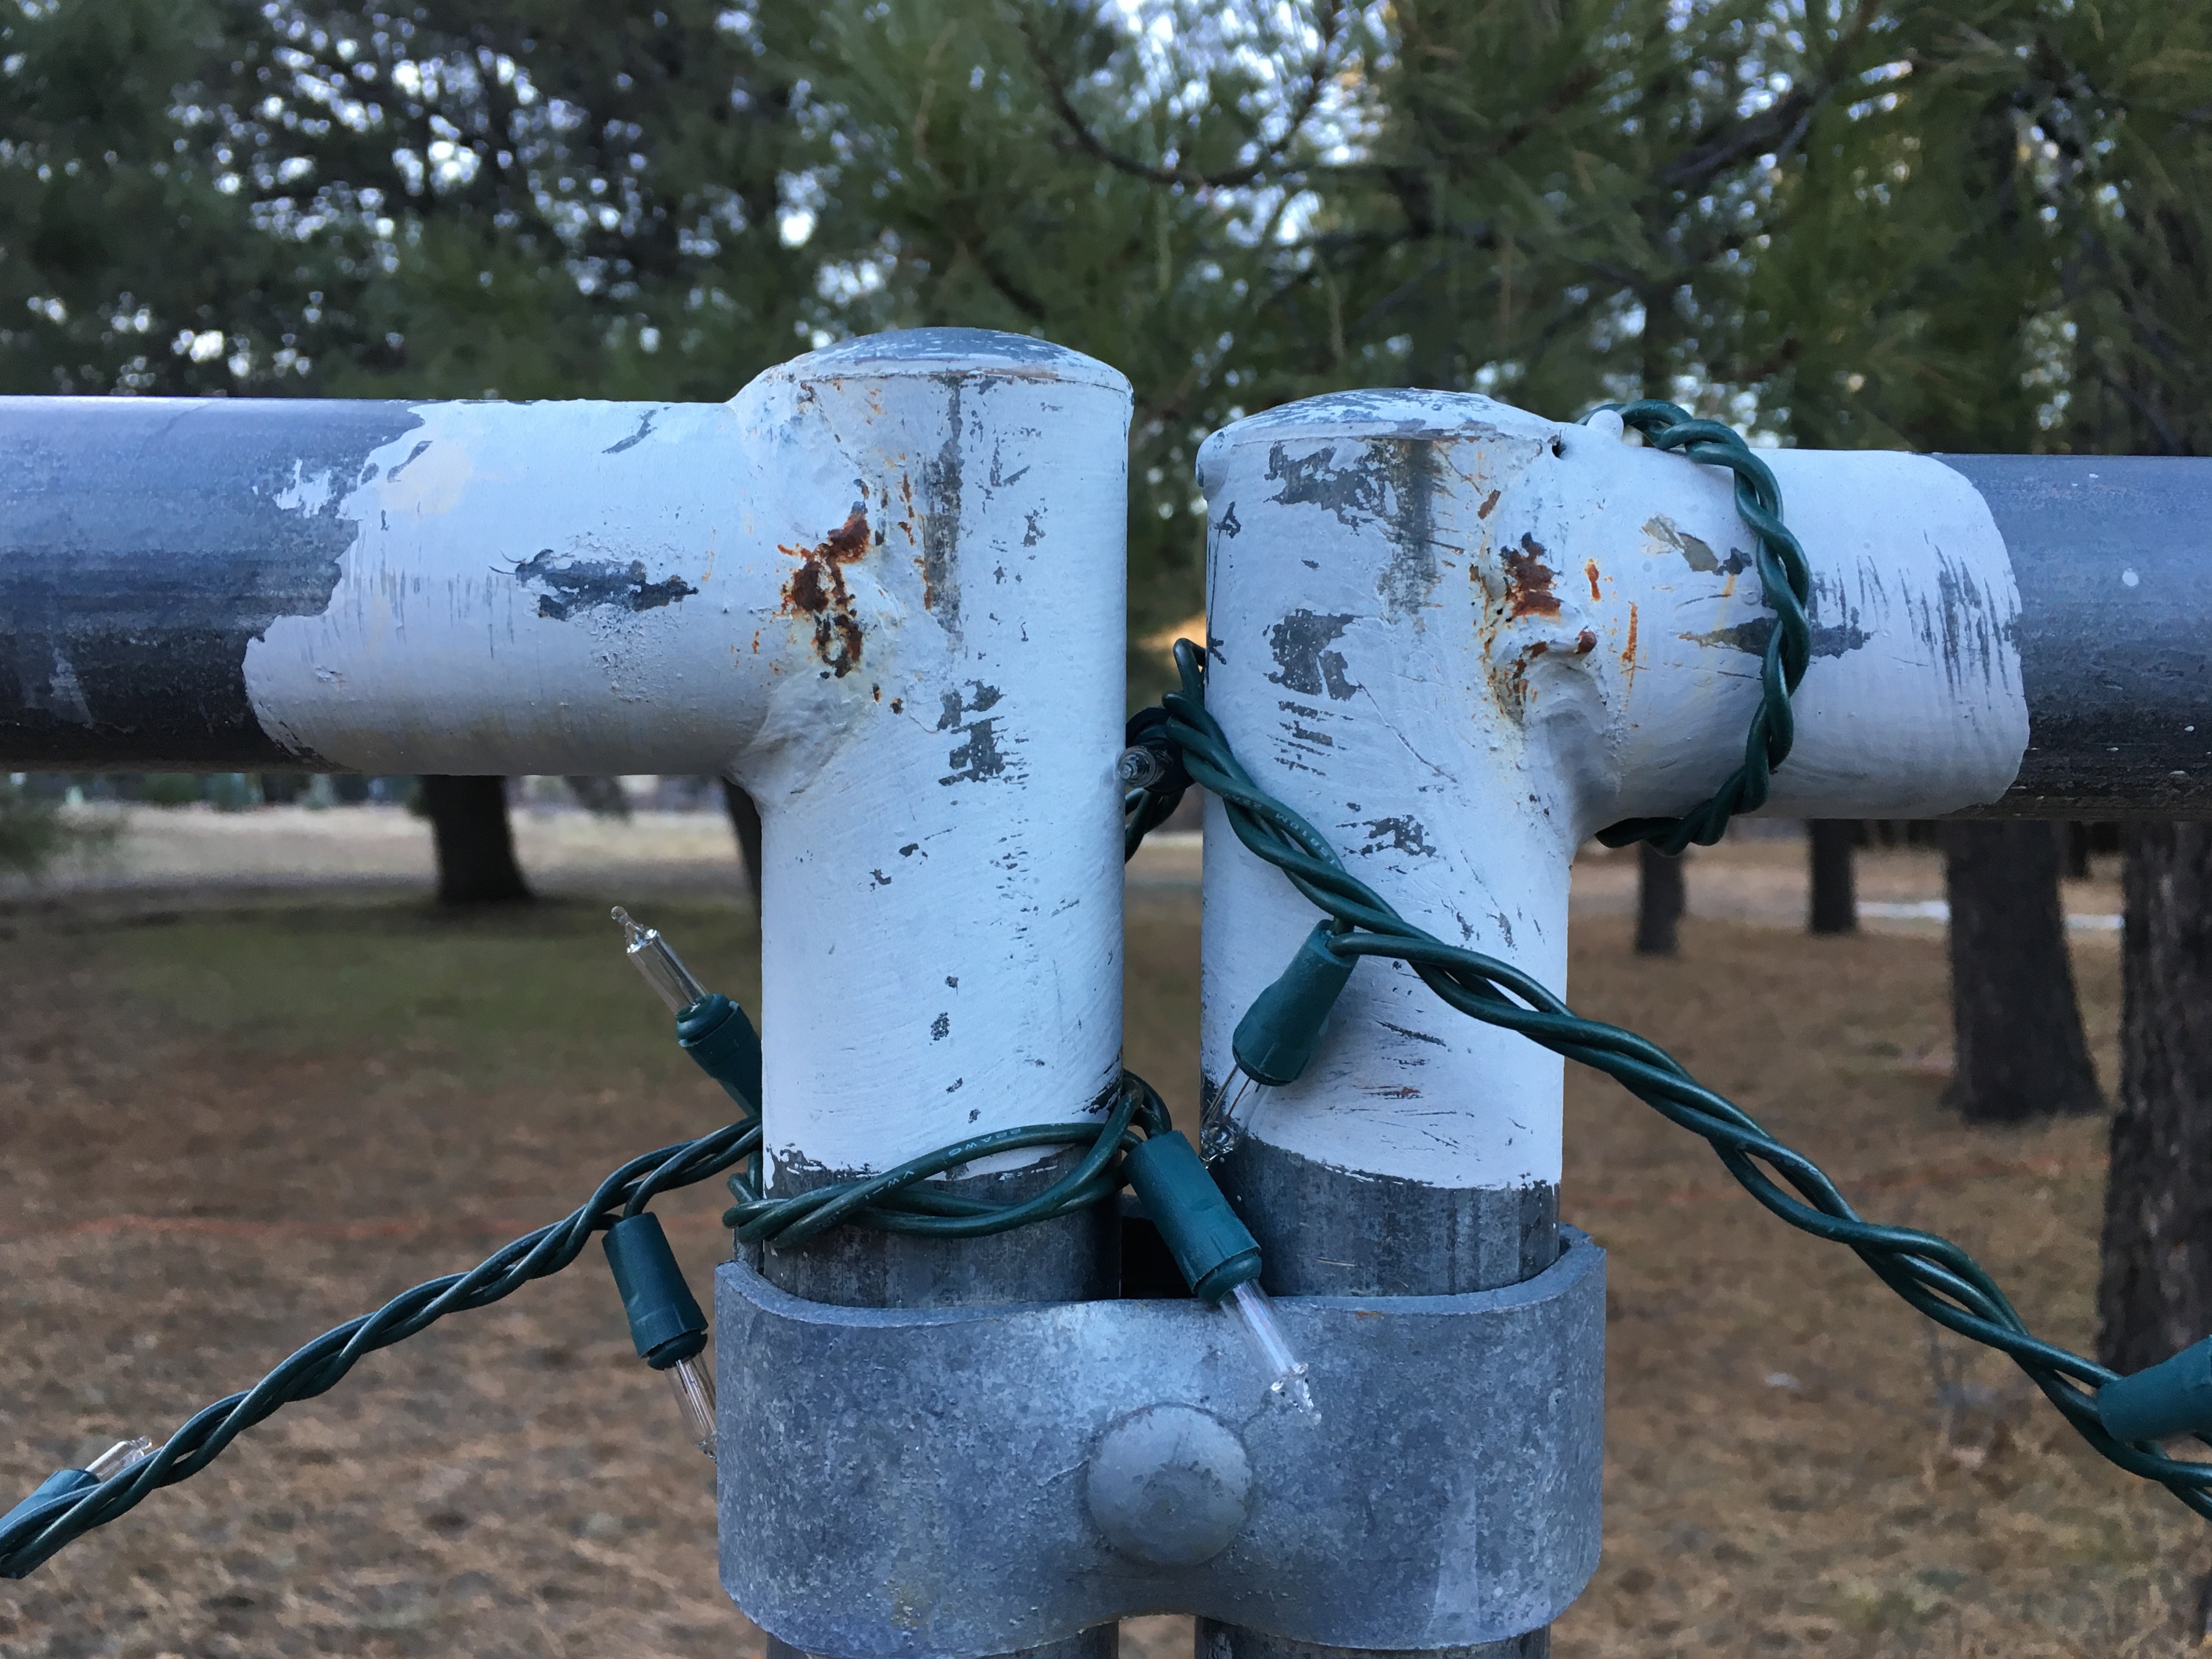
water, machine, pipeline transport